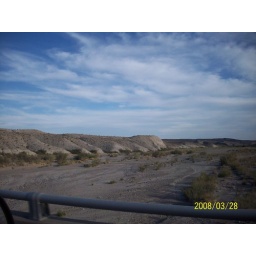
Dry river bed in Big Bend